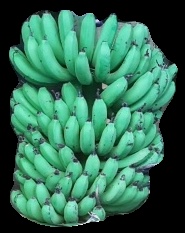
Variety: pachbale
Grade: grade1